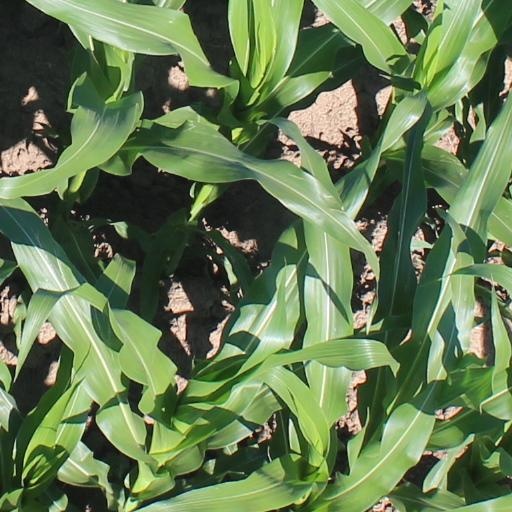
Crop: maize; corn